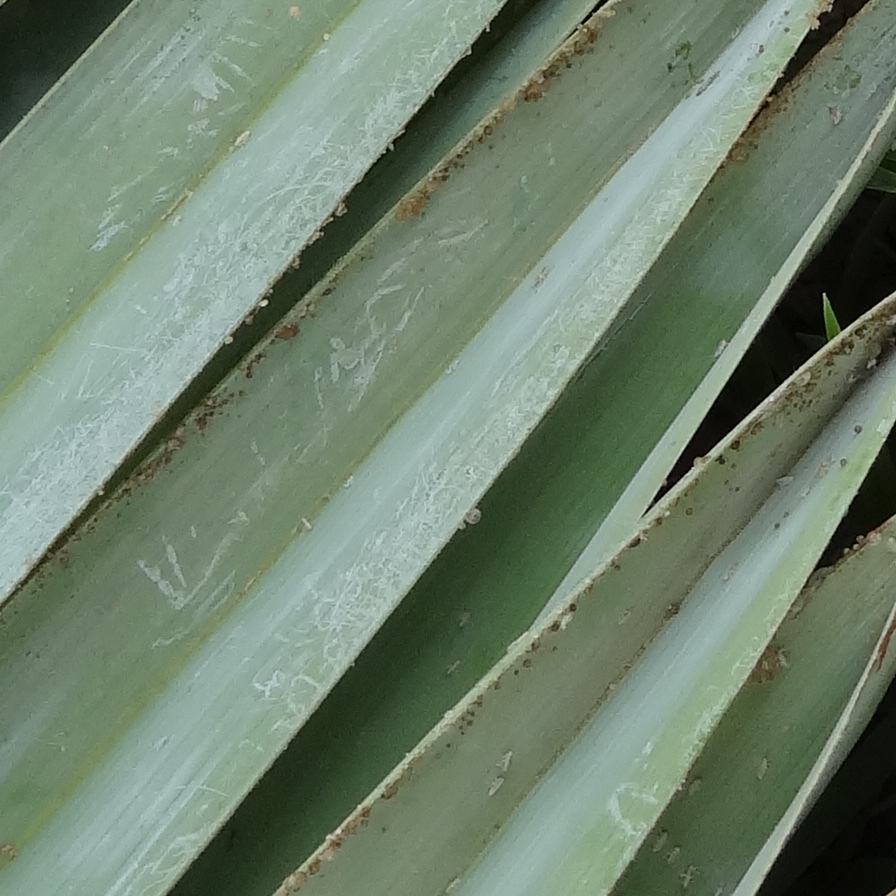
Label: Dubas